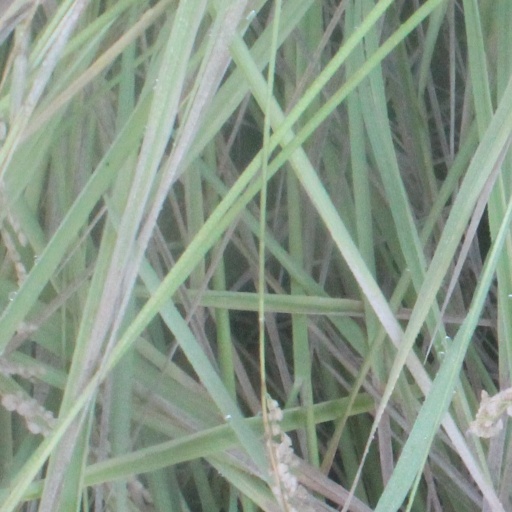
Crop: rice